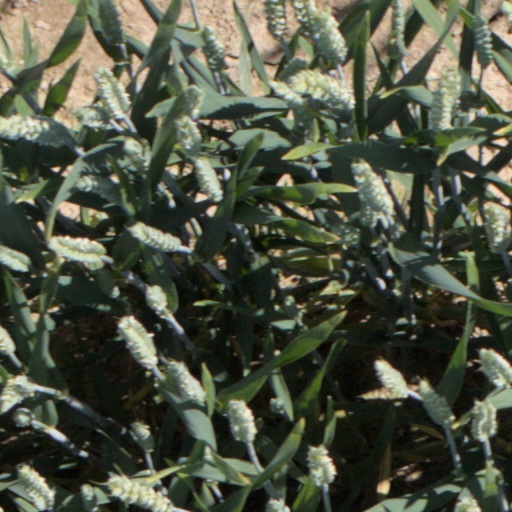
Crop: wheat